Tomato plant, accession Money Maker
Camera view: vertical (180 deg); turntable rotation: 300 degrees
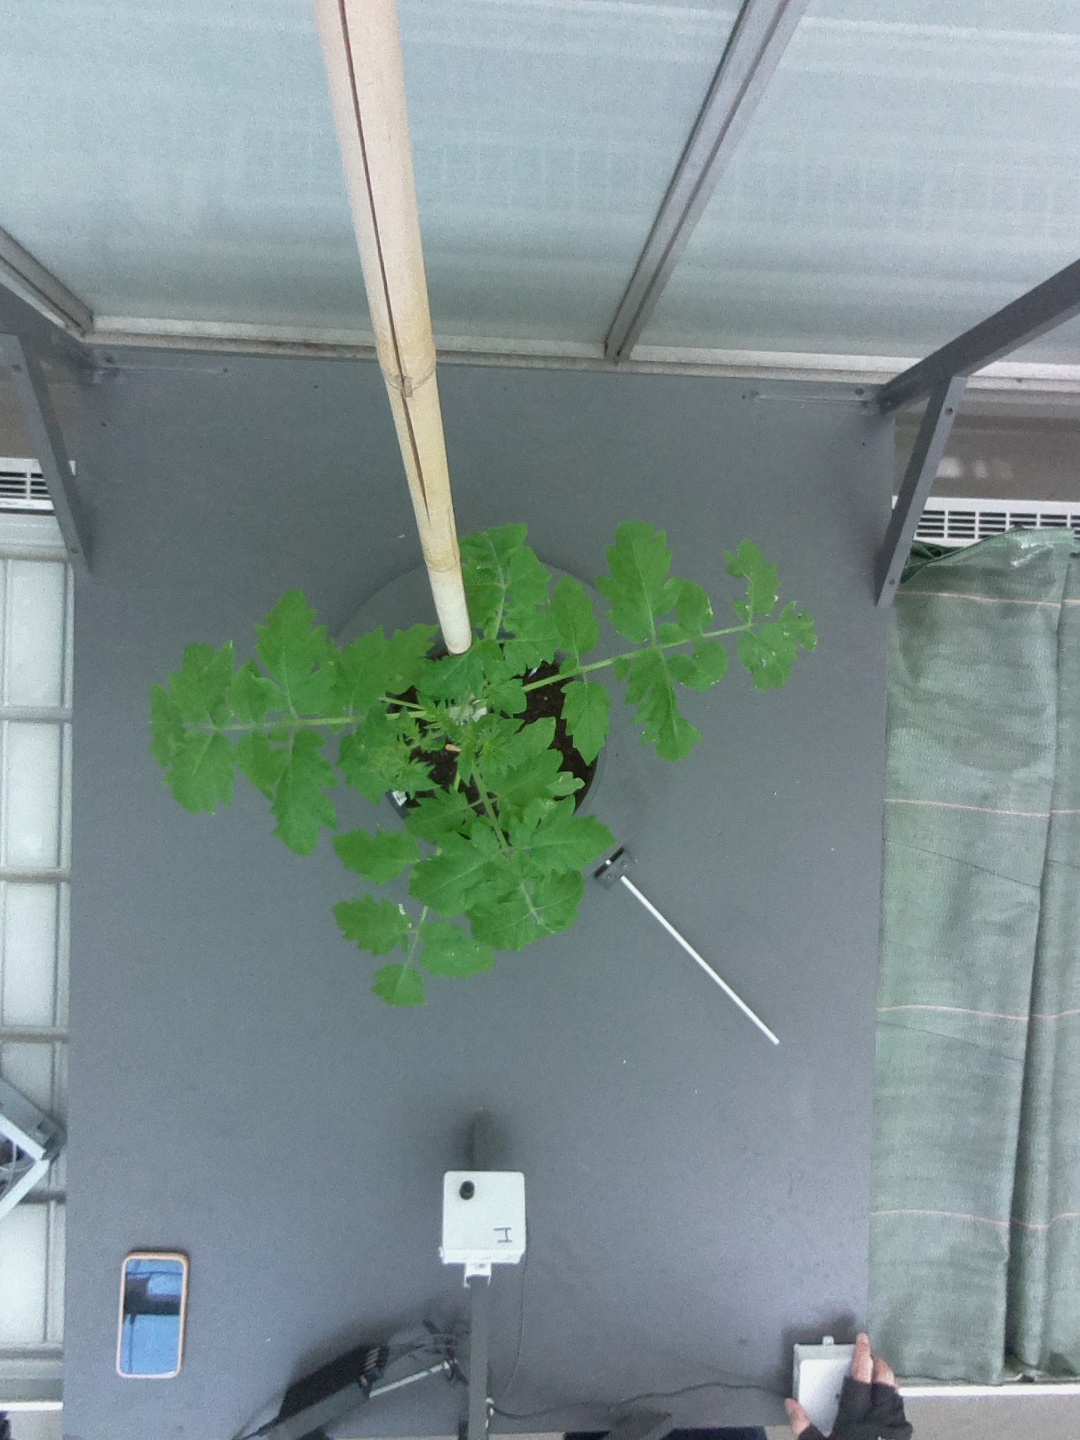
BBCH growth stage 14: 8 of true leaves visible